Digital on-screen graphic

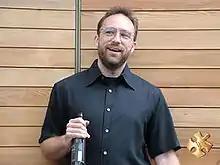
In a typical digital on-screen graphic, the station's logo appears in a corner of the screen (in this simulated example, the bottom-right)

A digital on-screen graphic, digitally originated graphic (DOG, bug, network bug, on-screen bug, or screenbug) is a watermark-like station logo that most television broadcasters overlay over a portion of the screen area of their programs to identify the channel. They are thus a form of permanent visual station identification, increasing brand recognition and asserting ownership of the video signal.